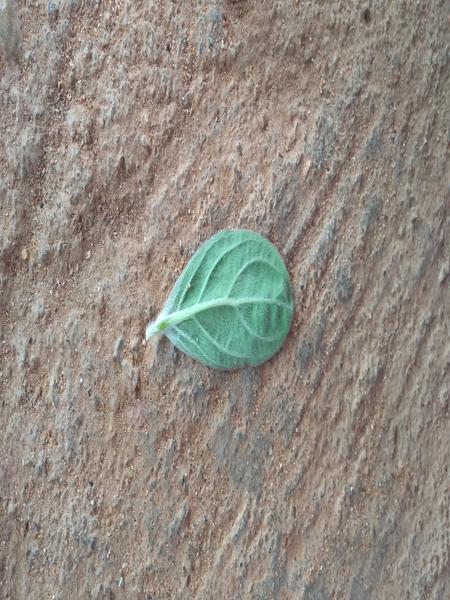
Plant: Globe Amarnath